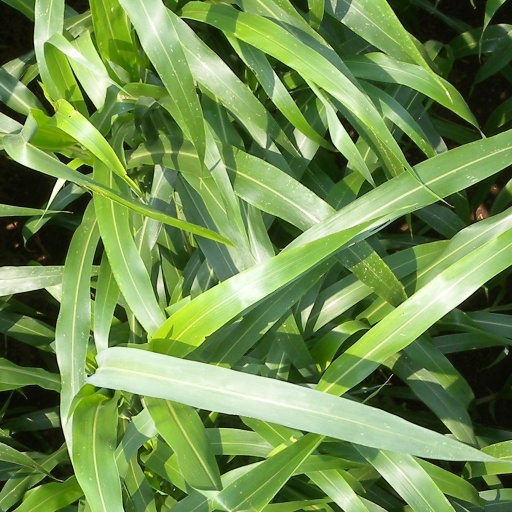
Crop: sorghum